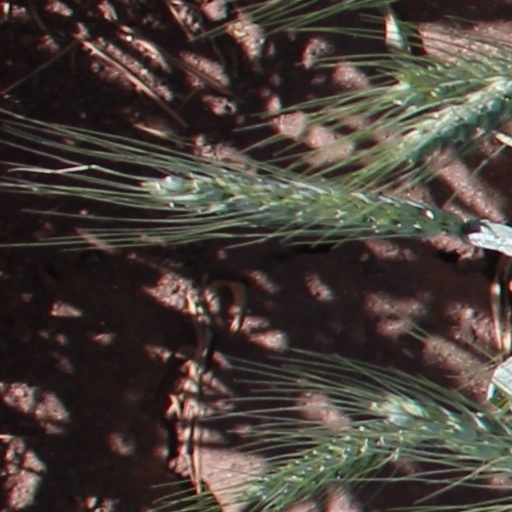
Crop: wheat